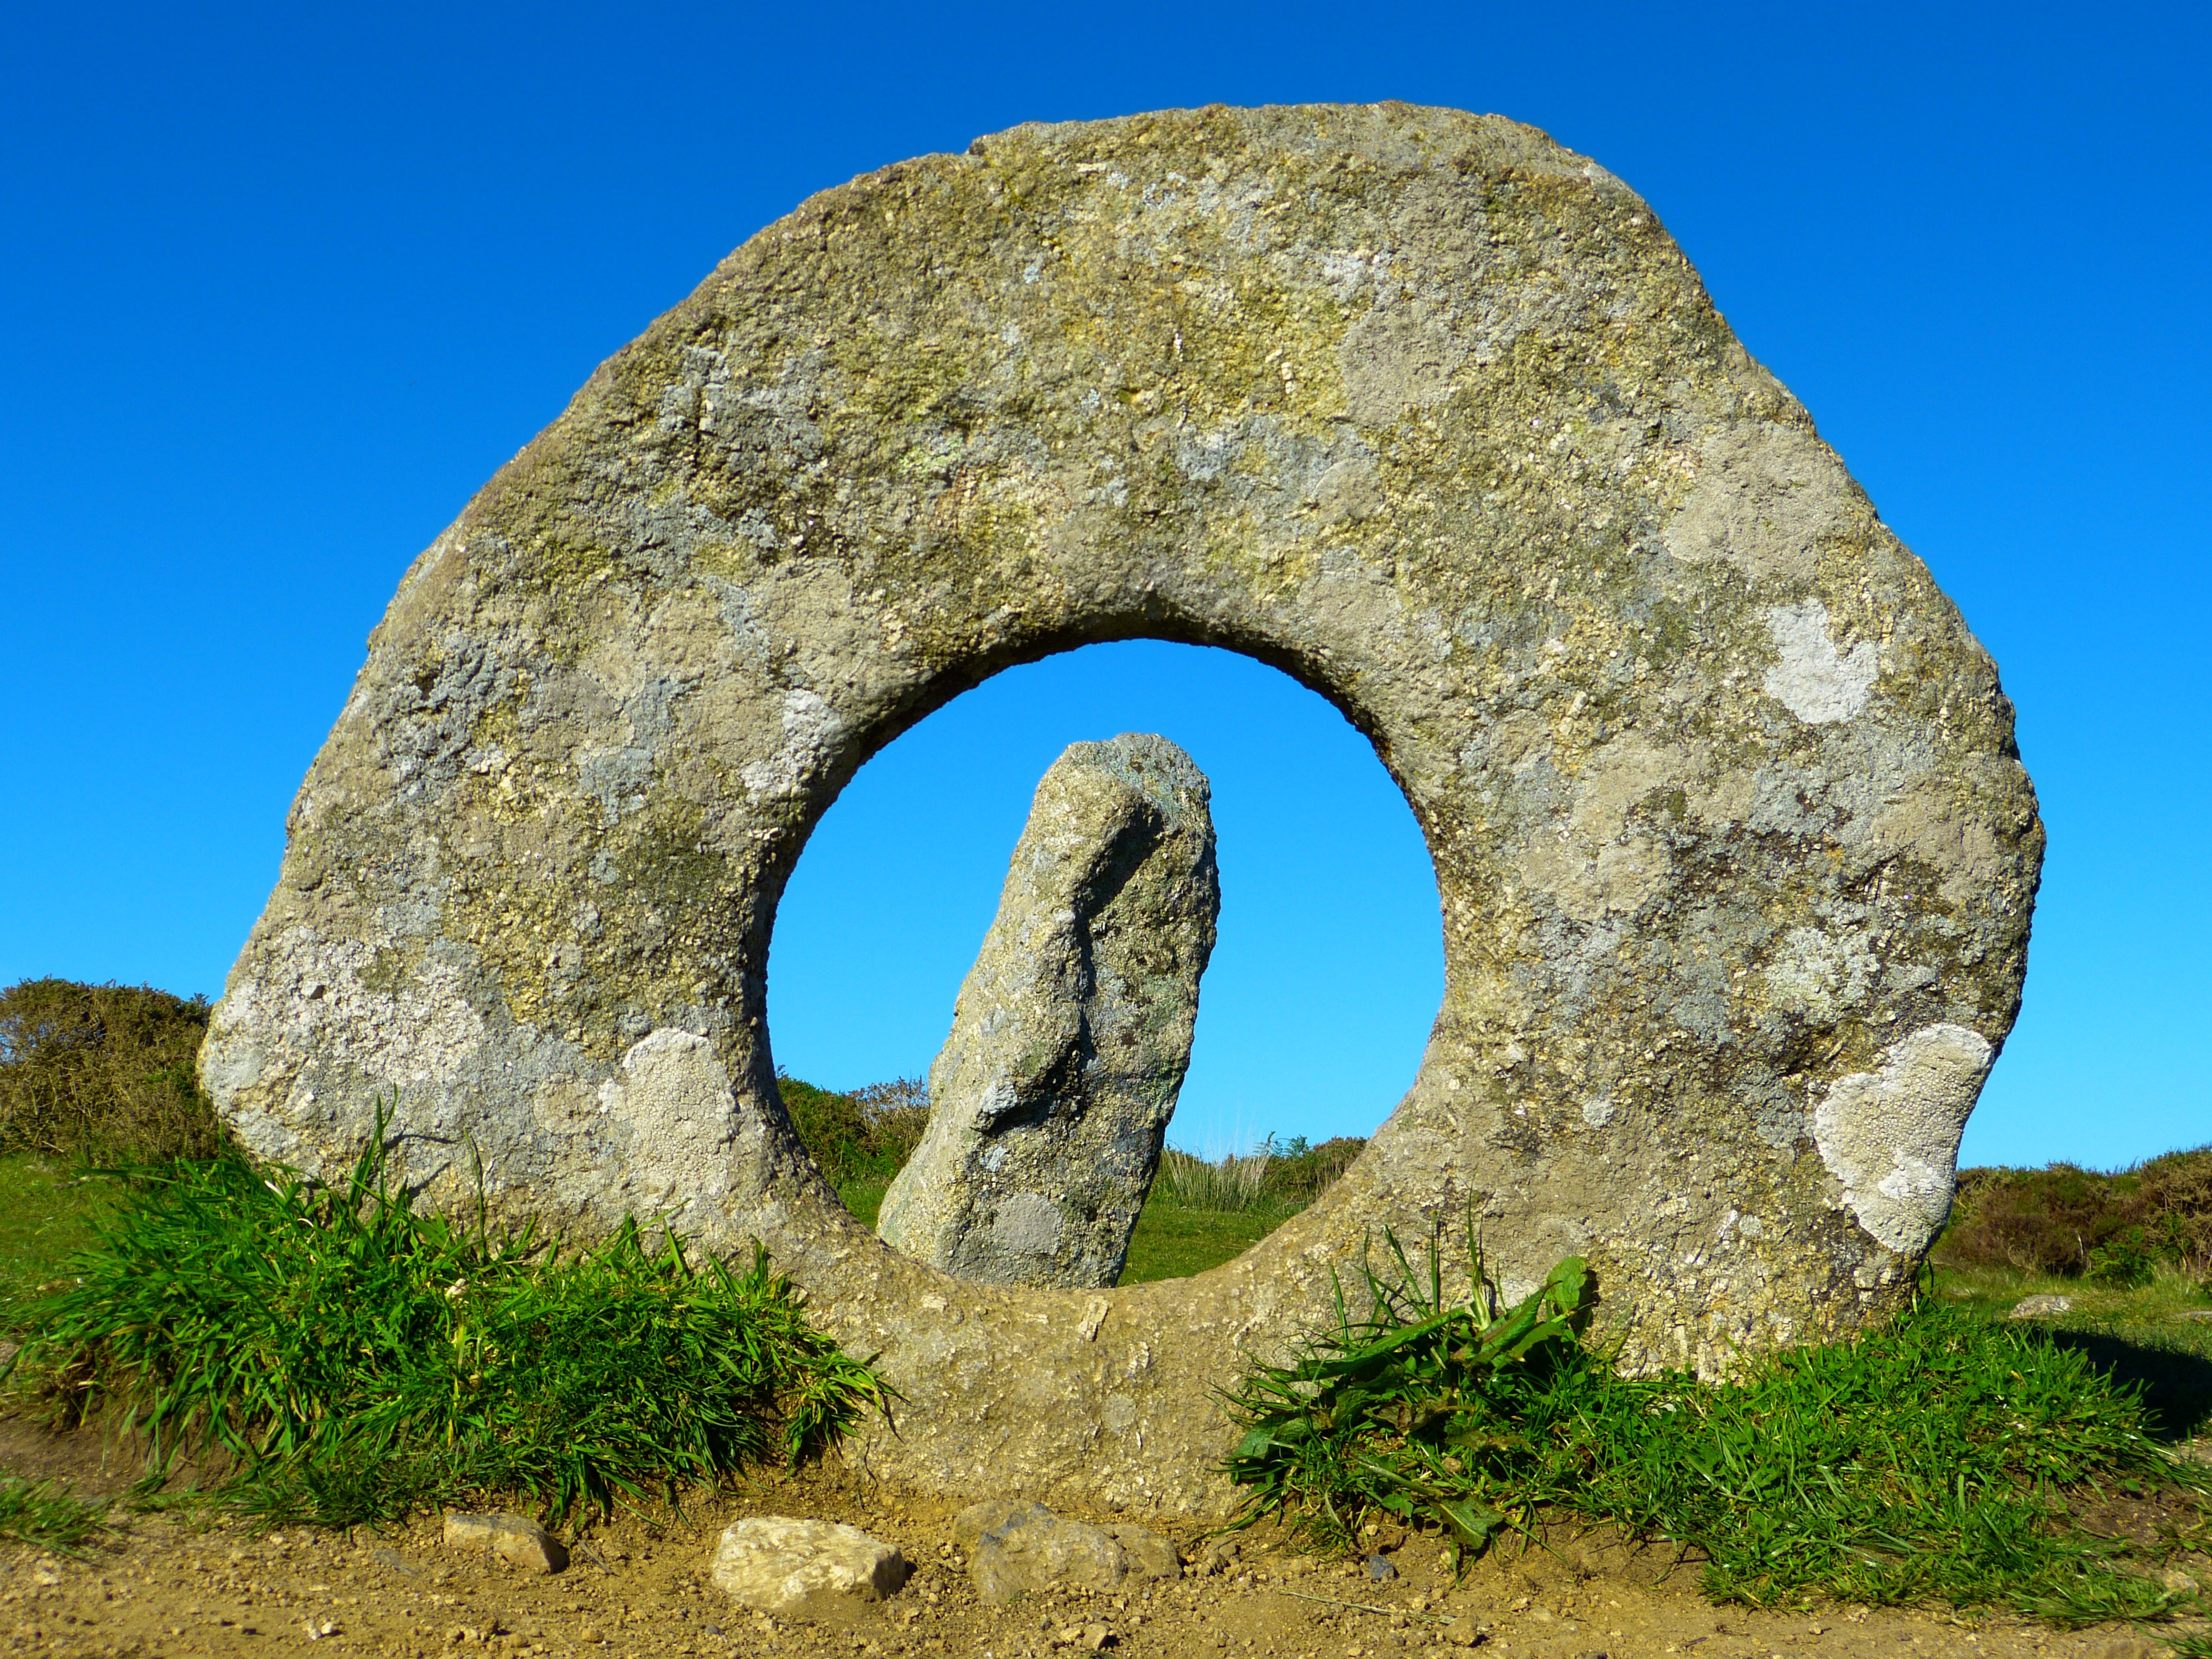
tree, rock, architecture, monument, formation, arch, landmark, brick, sculpture, art, geology, ruins, granite, cornwall, monolith, megalith, south gland, ancient history, menhir, men an tol, megalithformation, crick stone, devil's eye